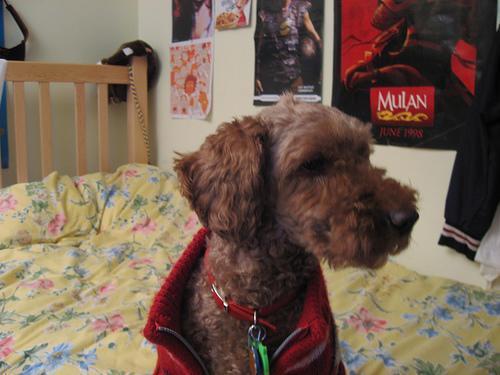
miniature_poodle